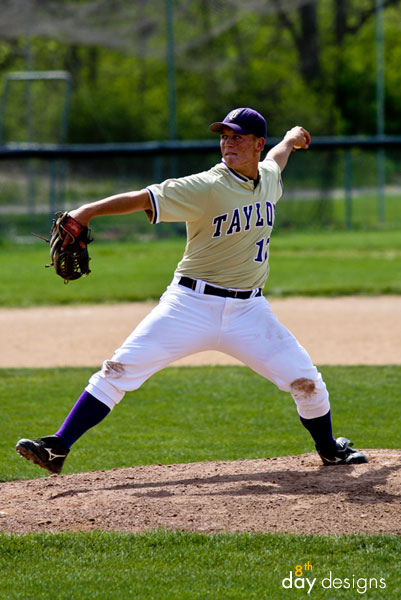
một người đàn ông đang chuẩn bị ném quả bóng chày